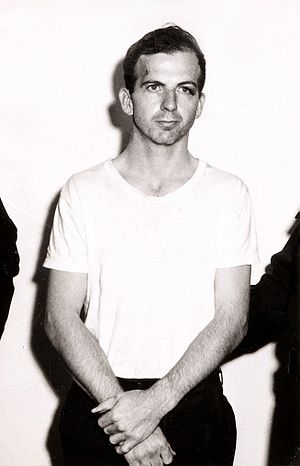
Lee Harvey Oswald
Lee Harvey Oswald var ifølge flere offentlige undersøgelser den snigskytte, der myrdede præsidenten John F. Kennedy, den 22. november 1963 i Dallas.